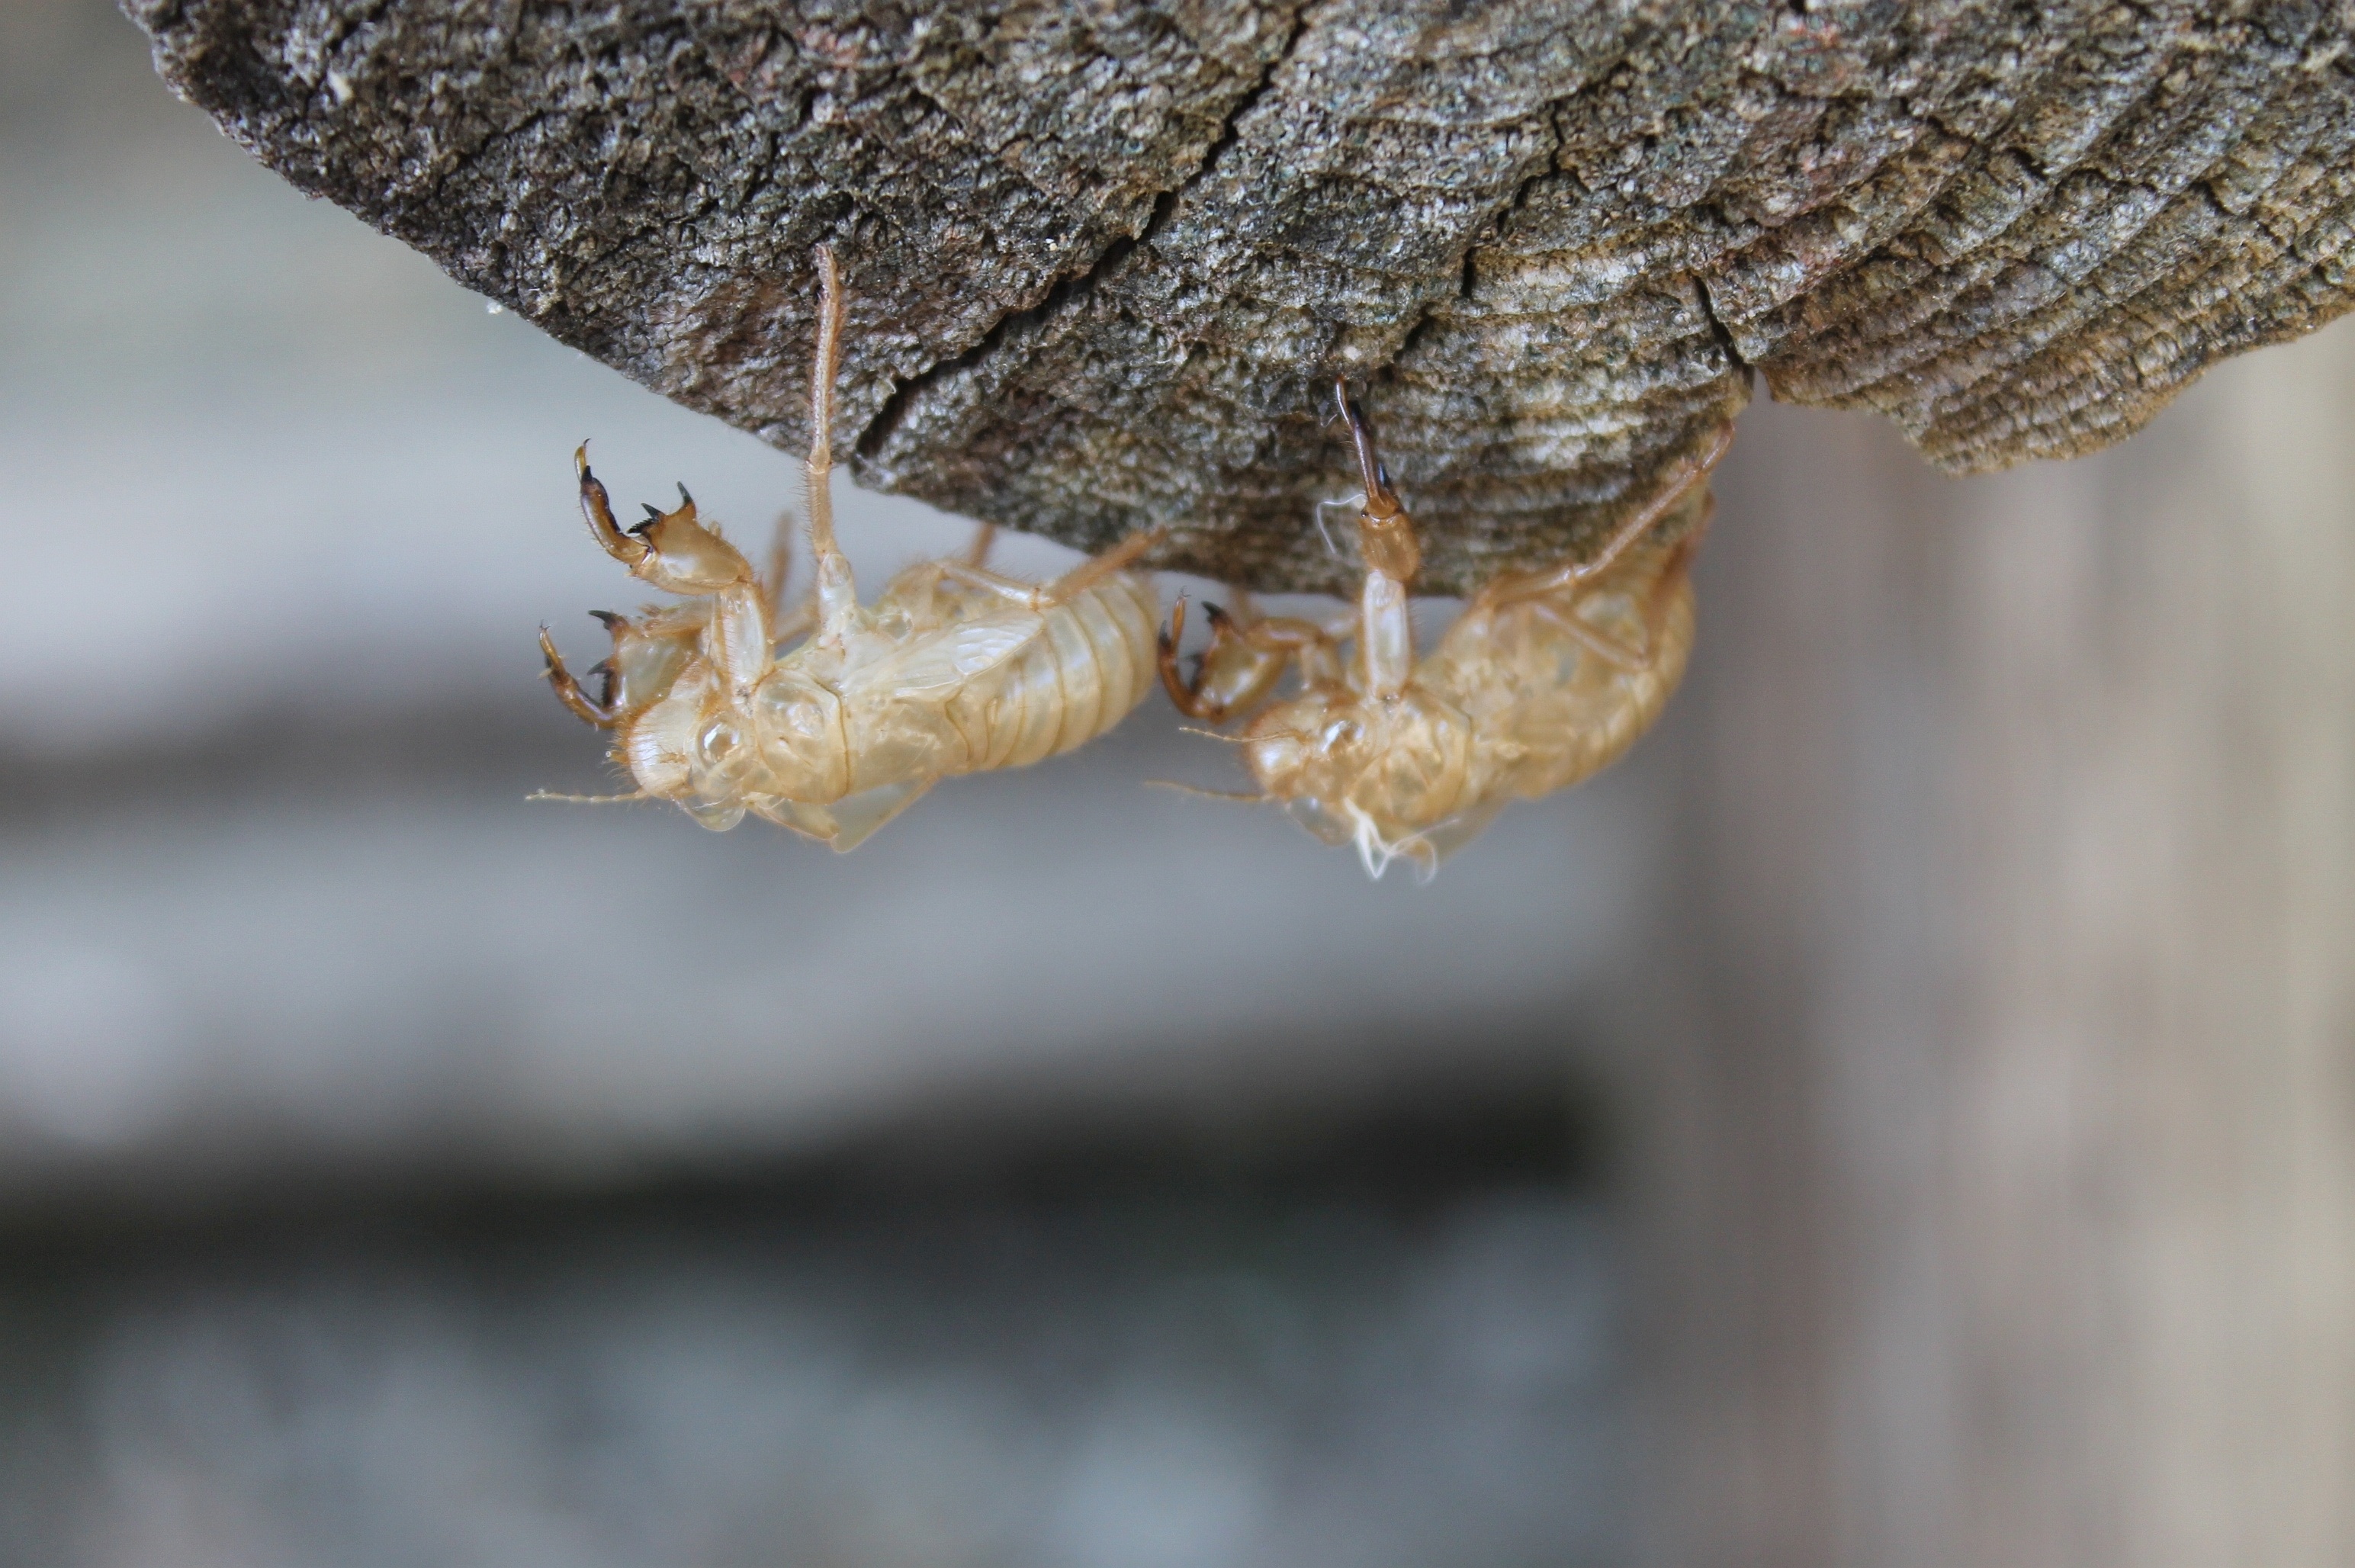
tree, nature, branch, leaf, animal, insect, moth, fauna, invertebrate, twig, close up, insects, grasshopper, beetle, macro photography, arthropod, shedding